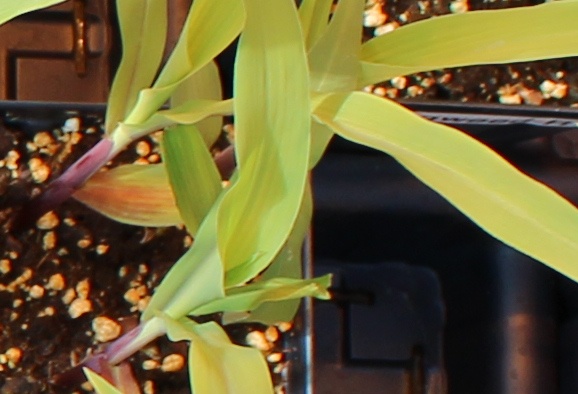
Label: Corn